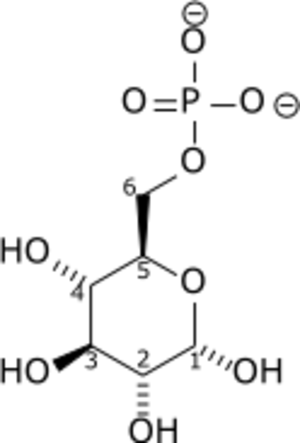
Une hexokinase est une phosphotransférase qui catalyse la réaction :
Le fructose-6-phosphate, parfois abrégé en Fru-6-P, est un composé organique qui se rencontre dans un très grand nombre de cellules vivantes sous forme de l'isomère β-D-fructose-6-phosphate. L'essentiel du glucose et du fructose métabolisé par la cellule est converti, à un moment ou à un autre, en fructose-6-phosphate.
La glycolyse ou voie d'Embden-Meyerhof-Parnas est une voie métabolique d'assimilation du glucose et de production d'énergie. Elle se déroule dans le hyaloplasme de la cellule. Comme son nom l'indique elle nécessite du glucose et permet de produire du pyruvate. Ce dernier peut soit entrer dans le cycle de Krebs, qui se déroule dans la mitochondrie des eucaryotes ou le cytoplasme des bactéries en aérobiose, soit être métabolisé par fermentation en anaérobiose, pour produire par exemple du lactate ou de l'éthanol.